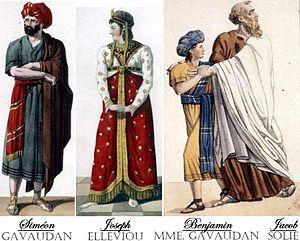
Les acteurs principaux en costume du l'opéra Joseph (1807) de Méhul (1763–1817)
Joseph - parfois appelé Joseph en Égypte ou Joseph et ses frères - est un opéra biblique en trois actes d'Étienne-Nicolas Méhul, sur un livret de Alexandre-Vincent Pineux-Duval adapté de la tragédie biblique de Baour-Lormian, Omasis ou Joseph en Égypte, elle-même inspirée d'un épisode de la Genèse.